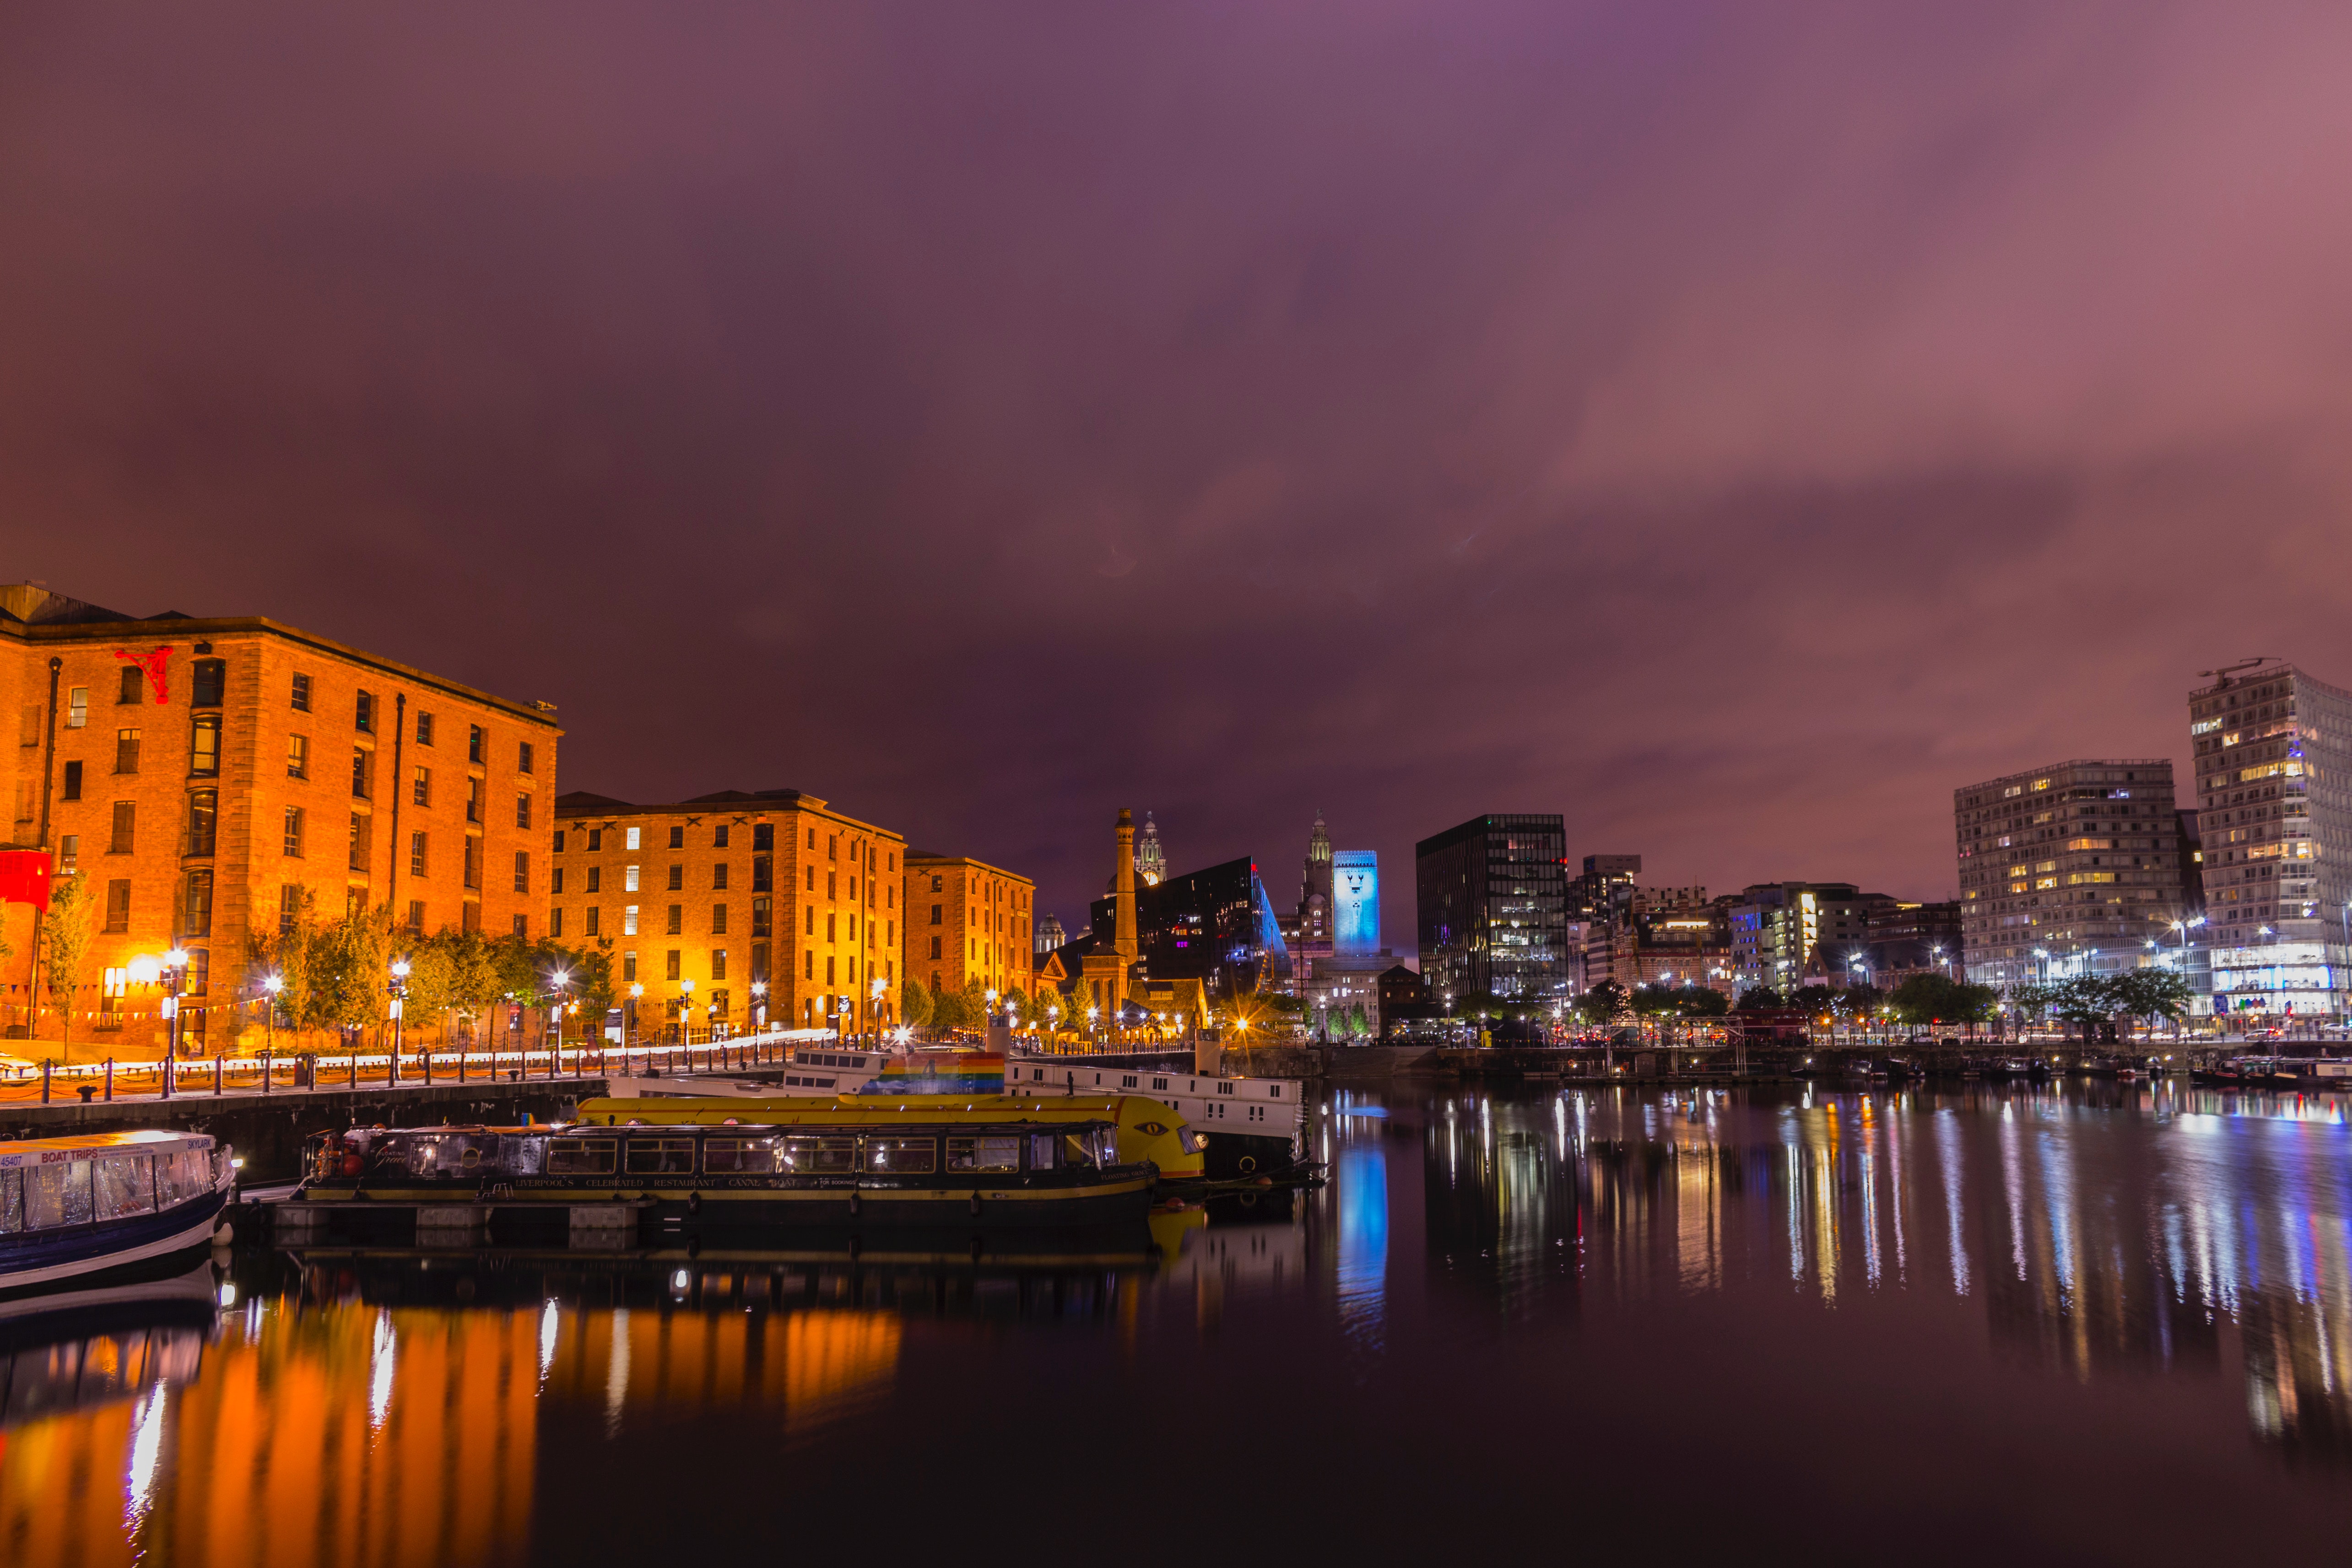
sky, night, cityscape, city, metropolitan area, urban area, metropolis, reflection, waterway, landmark, water, cloud, human settlement, skyline, river, architecture, lighting, town, evening, tower block, downtown, harbor, building, marina, skyscraper, dusk, canal, channel, dock, horizon, bridge, meteorological phenomenon, mixed use, port, condominium